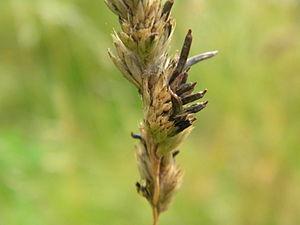
Claviceps est un genre de champignons de la famille des Clavicipitacées. Il parasite les ovaires de graminées, de cypéracées ou de juncacées.
Les Poaceae, ou graminées, sont une famille de plantes monocotylédones de l'ordre des Poales, qui comprend environ 12 000 espèces groupées en 780 genres, à répartition cosmopolite. C'est, par le nombre d'espèces, la cinquième famille de plantes à fleurs, après les Asteraceae, Orchidaceae, Fabaceae et Rubiaceae.